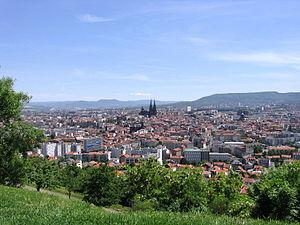
Clermont-Ferrand est une ville située dans le centre de la France, dans la région Auvergne-Rhône-Alpes. Elle est le chef-lieu du département du Puy-de-Dôme et la capitale historique de l'Auvergne. Ses habitants s’appellent les Clermontois.
Cet article détaille les différents quartiers de la ville de Clermont-Ferrand, en région Auvergne-Rhône-Alpes, dans le département du Puy-de-Dôme.
Le parc de Montjuzet est le plus grand parc de Clermont-Ferrand.
L’histoire de Clermont-Ferrand couvre une période d'un peu moins de deux mille ans. Ses origines urbaines remontent à l'époque gallo-romaine où la ville porte le nom de d’Augustonemetum.